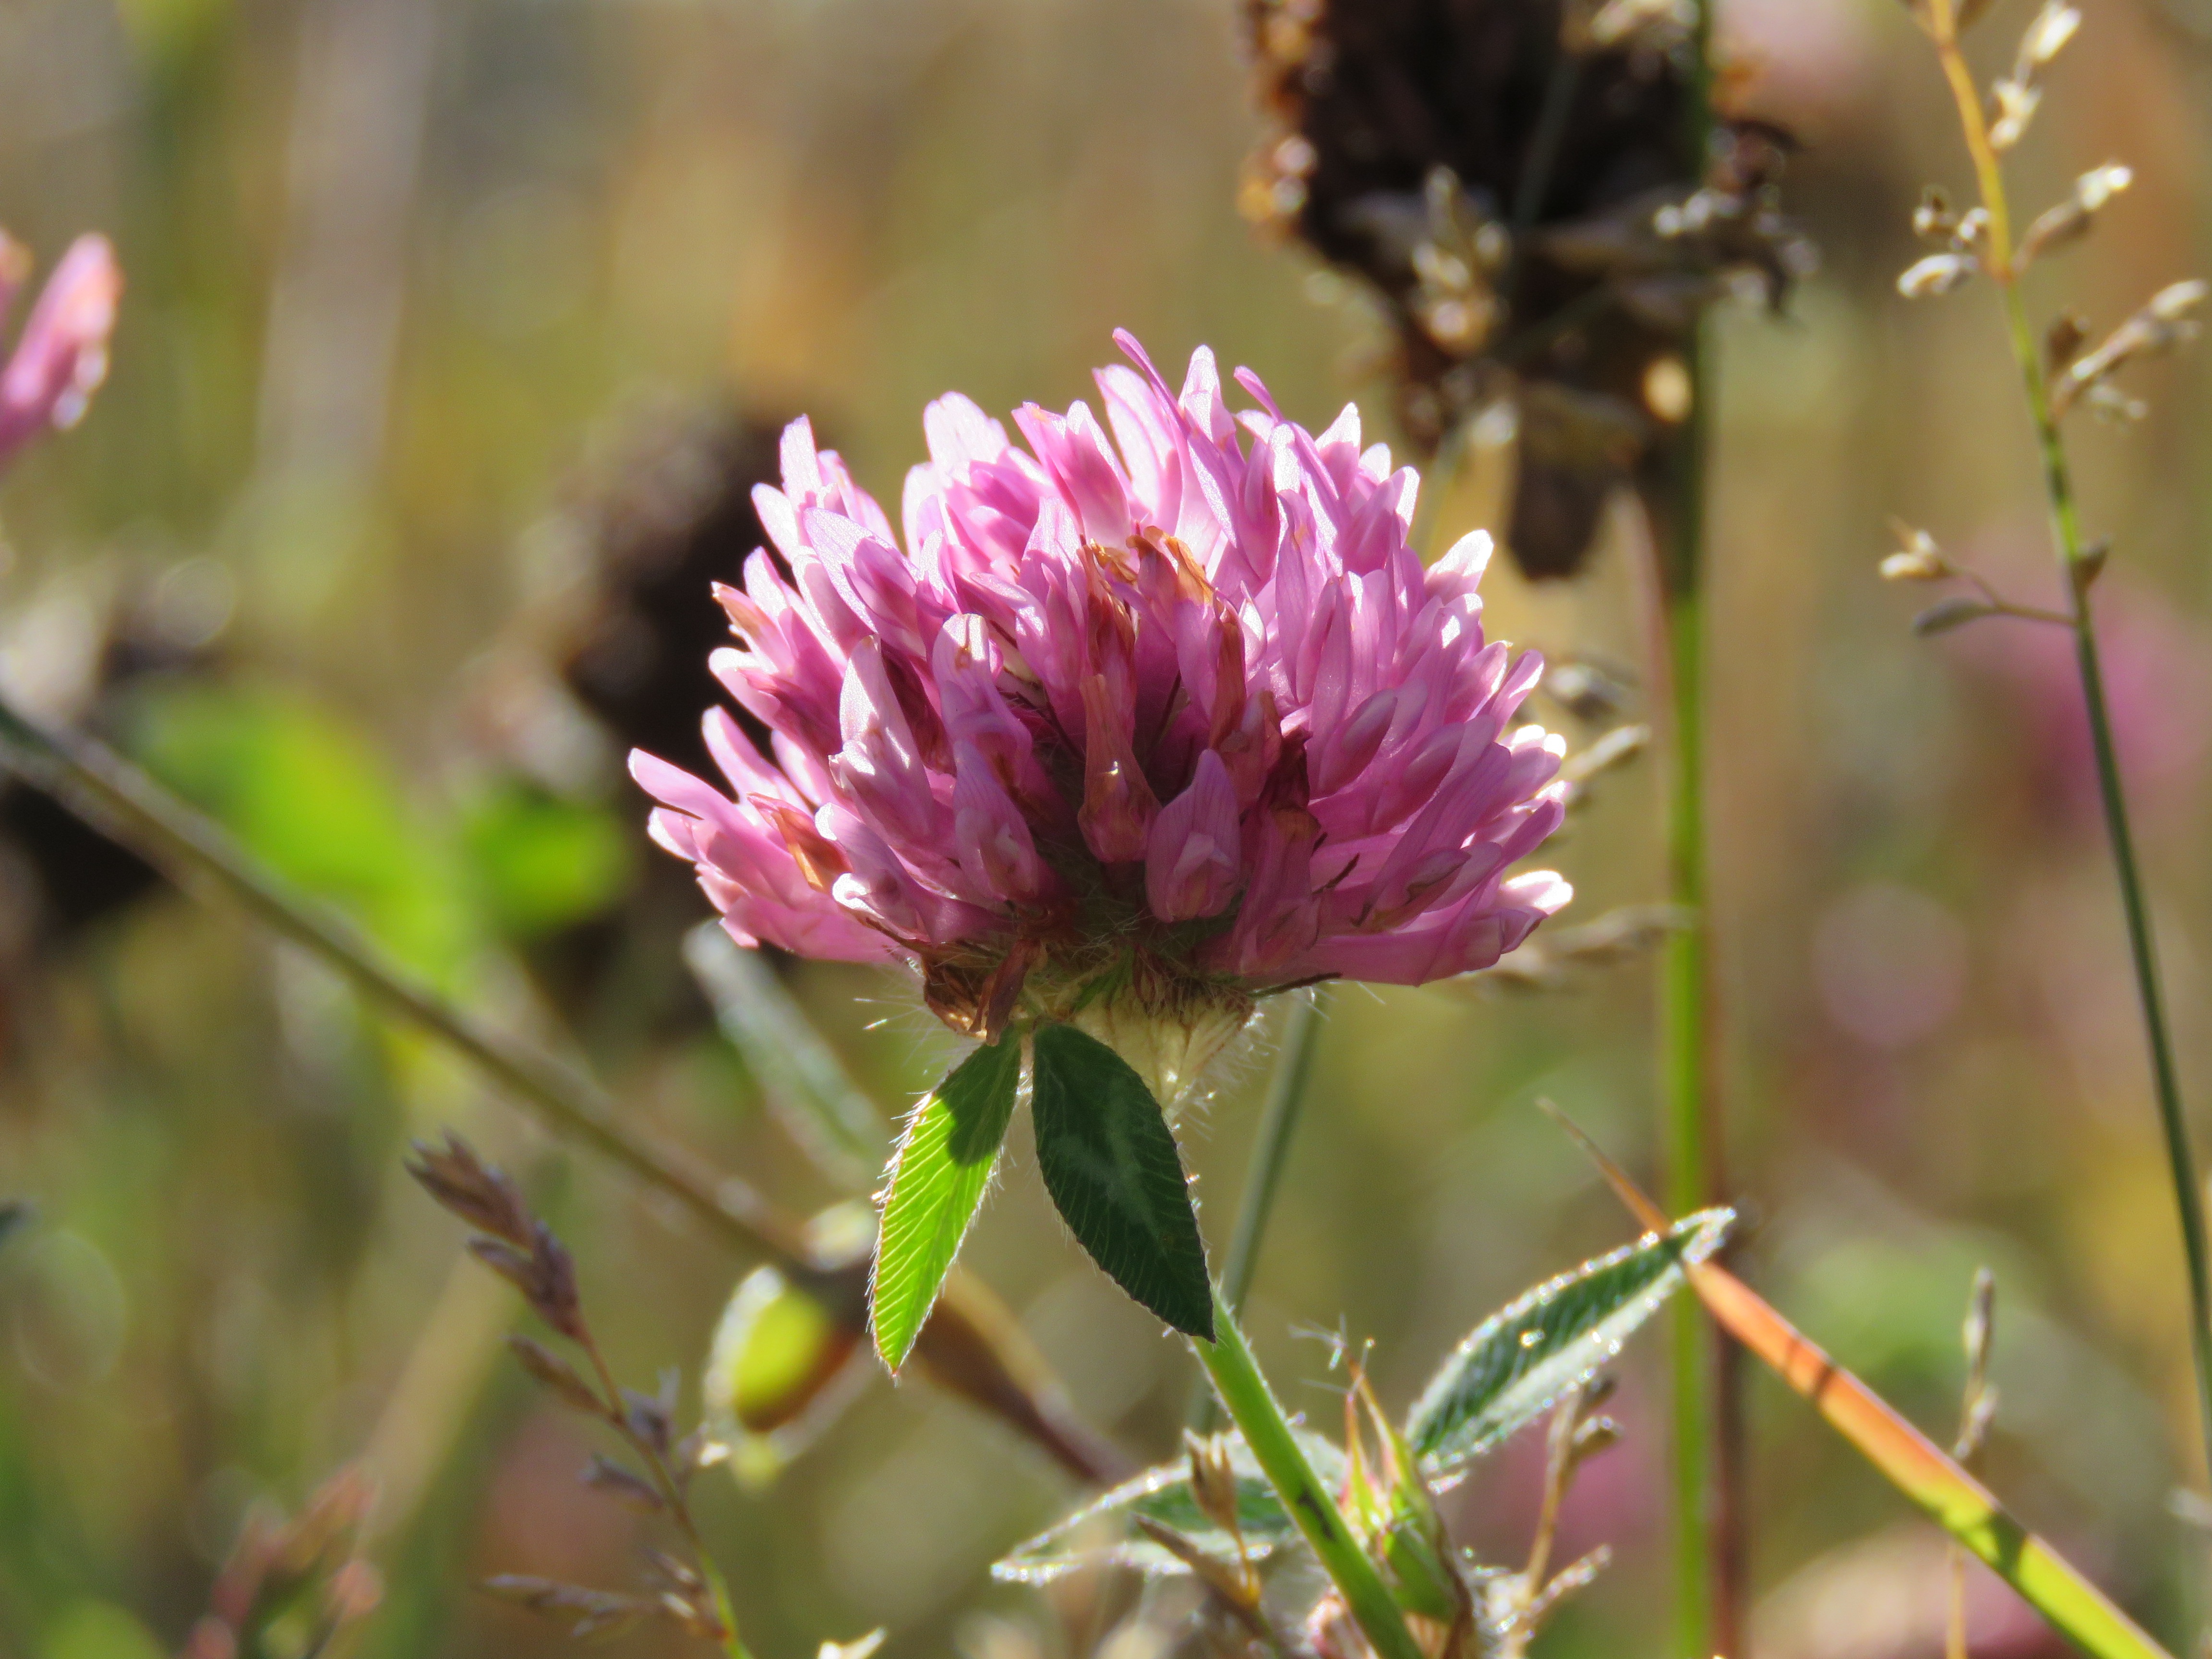
nature, blossom, plant, flower, petal, wild, produce, botany, flora, clover, wildflower, thistle, macro photography, flowering plant, daisy family, red clover, trifolium pratense, land plant